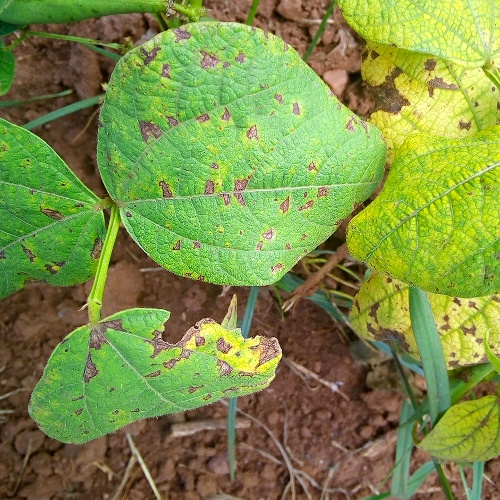
Leaf condition: angular_leaf_spot